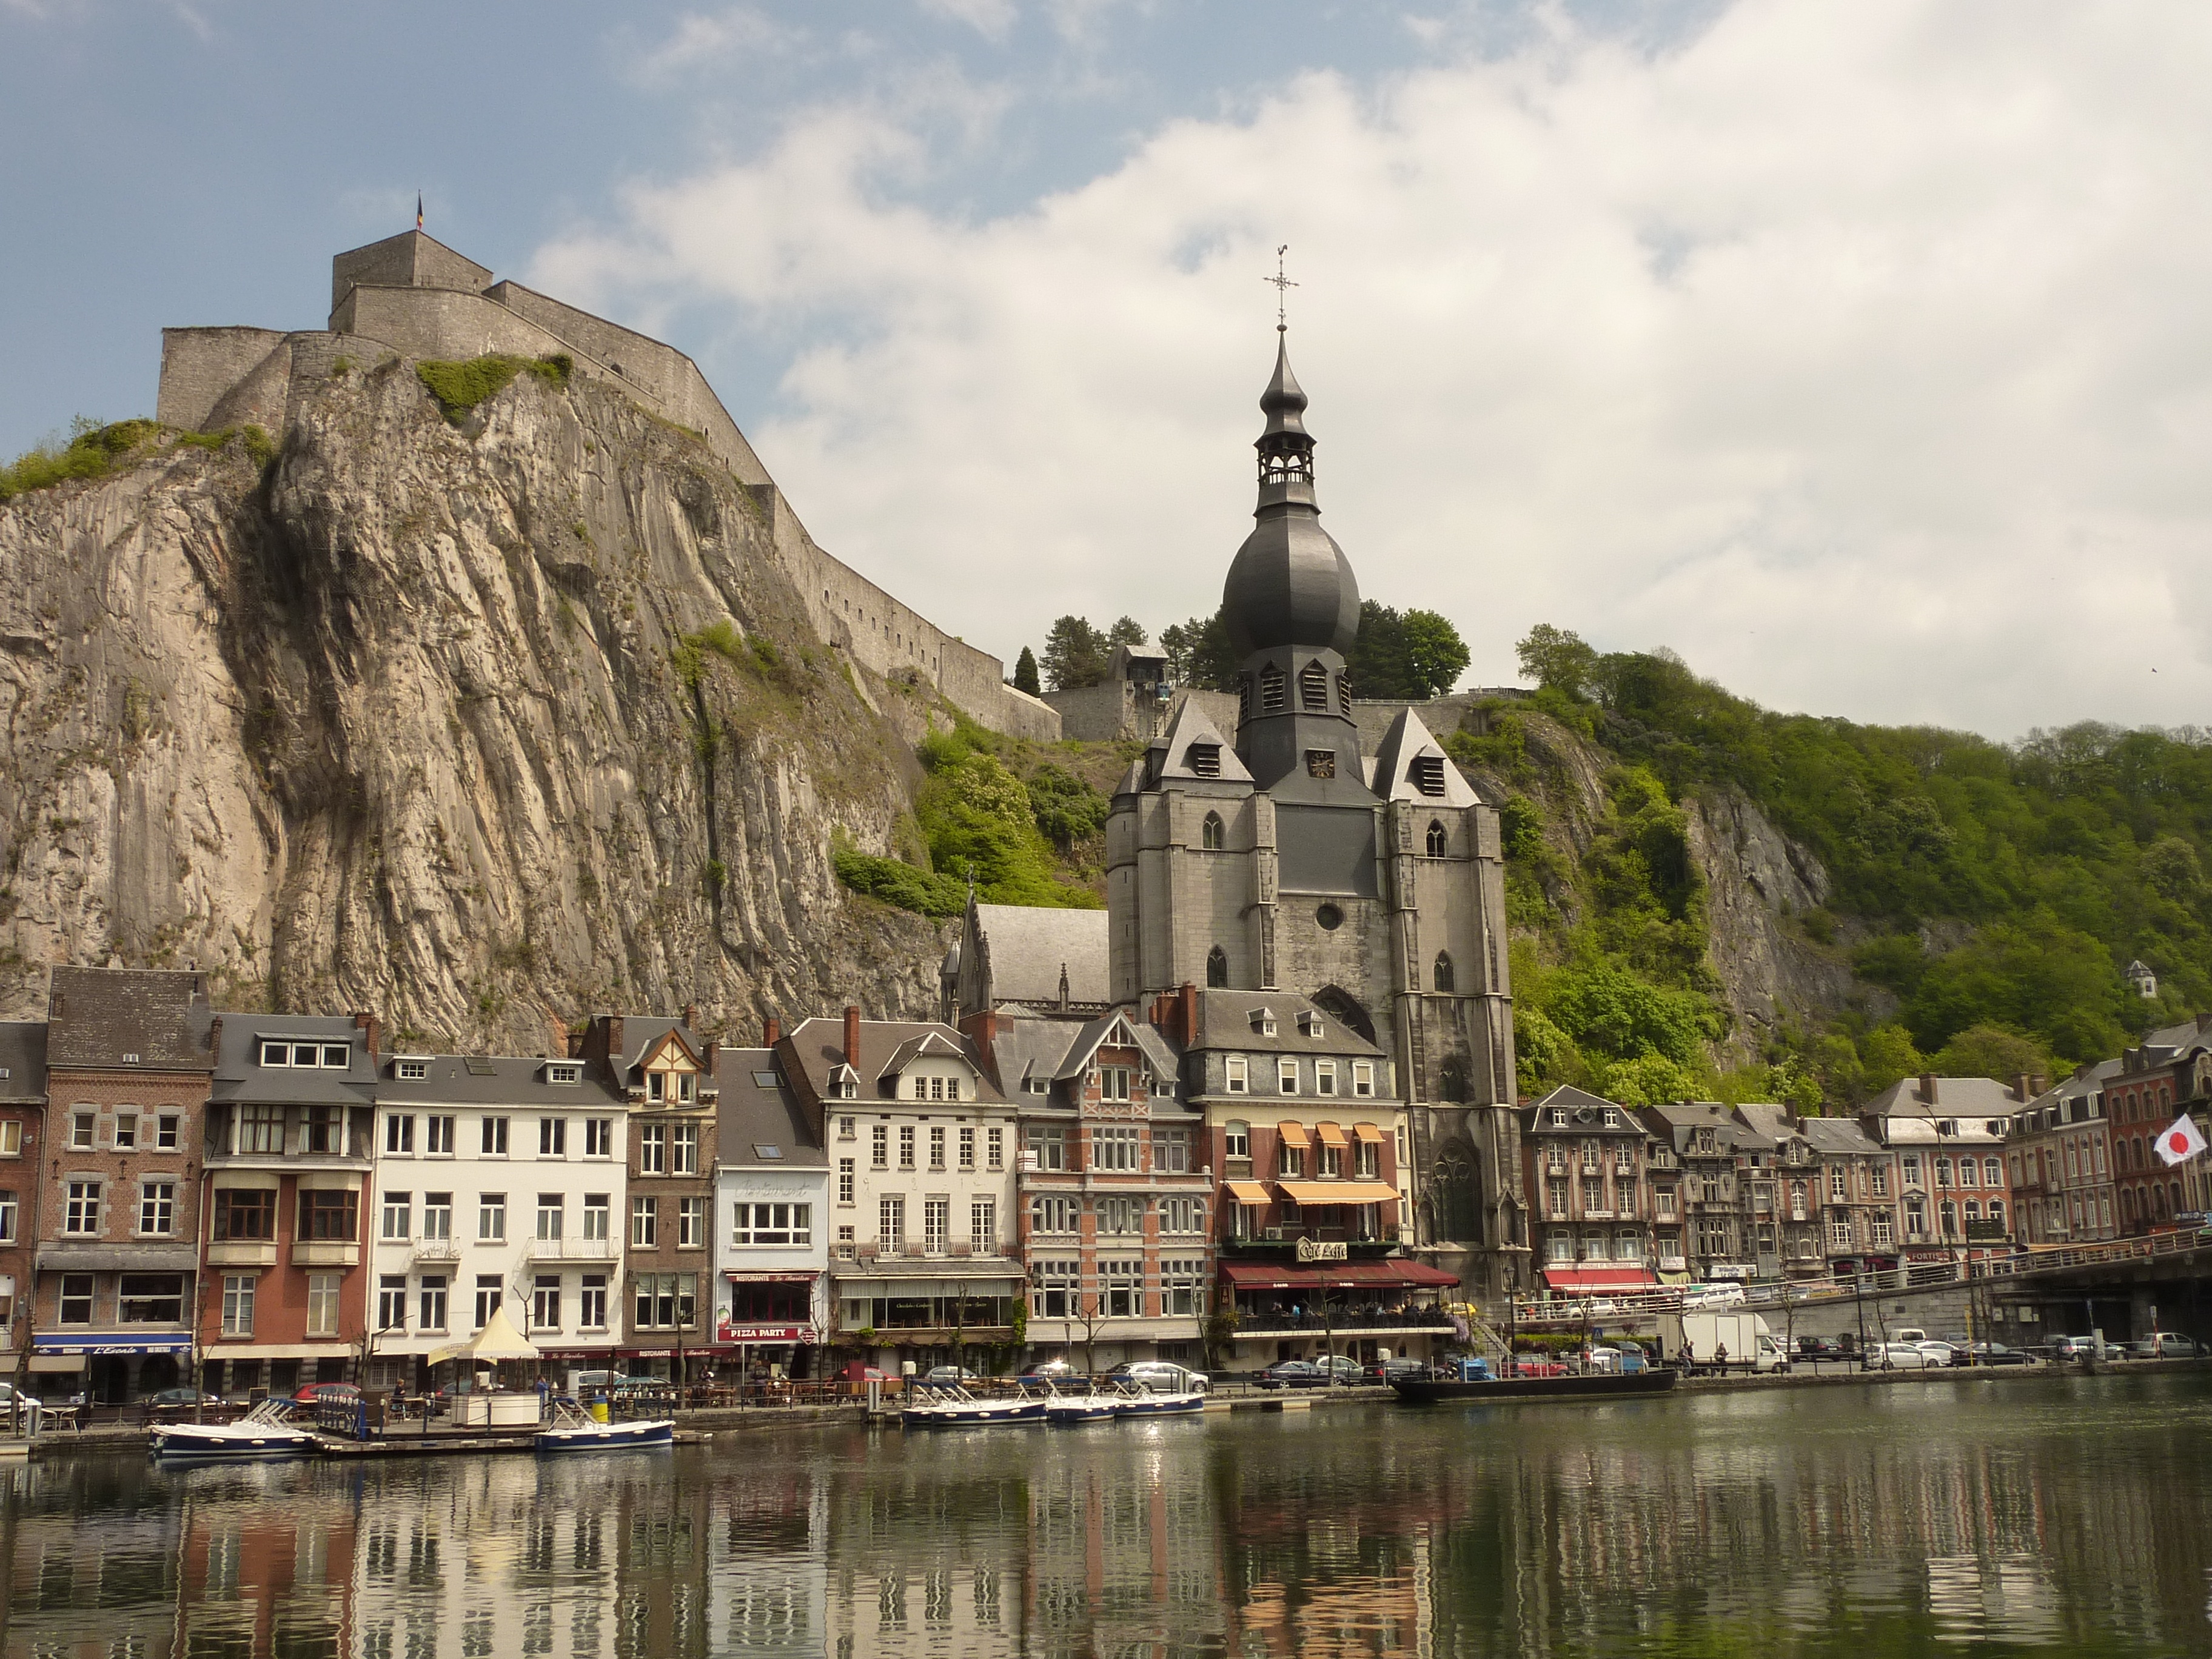
water, architecture, town, building, chateau, palace, city, river, monument, cityscape, reflection, tower, castle, landmark, rest, tourism, waterway, place of worship, belgium, clouds, monastery, mesh, tours, unesco world heritage site, historic site, dinant, water castle